Richard O'Sullivan

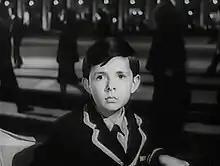
O'Sullivan in "The Stranger's Hand" (1954)

Richard O'Sullivan (born 7 May 1944) is an English comedy actor. He is known for his role as Robin Tripp in the TV sitcoms "Man About the House" (1973–1976) and "Robin's Nest" (1977–1981) and as the title character in the period adventure series "Dick Turpin" (1979–1982). He also starred in "Doctor at Large" (1971), "Doctor in Charge" (1972–1973), "Alcock and Gander" (1972), "Me and My Girl" (1984–1988) and "Trouble In Mind" (1991).